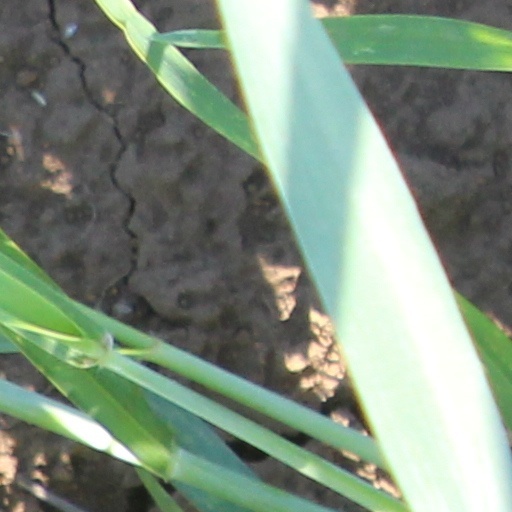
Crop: wheat